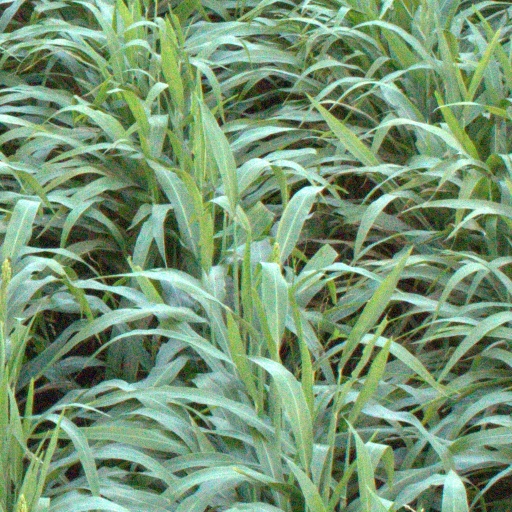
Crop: sorghum